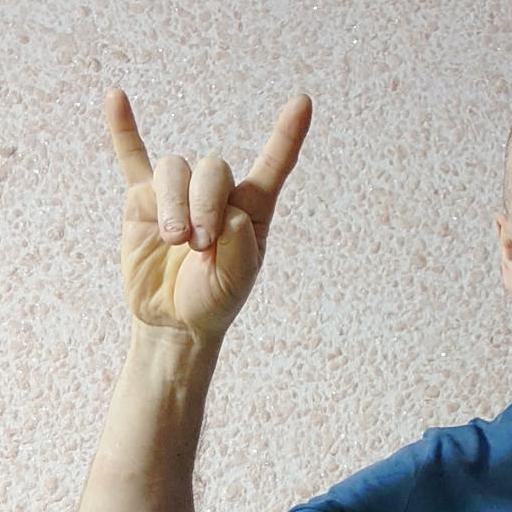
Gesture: rock